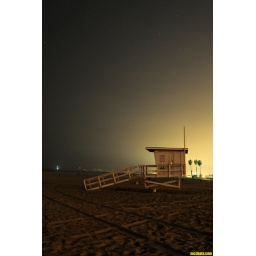
a lifeguard tower on the beach in playa del rey at night